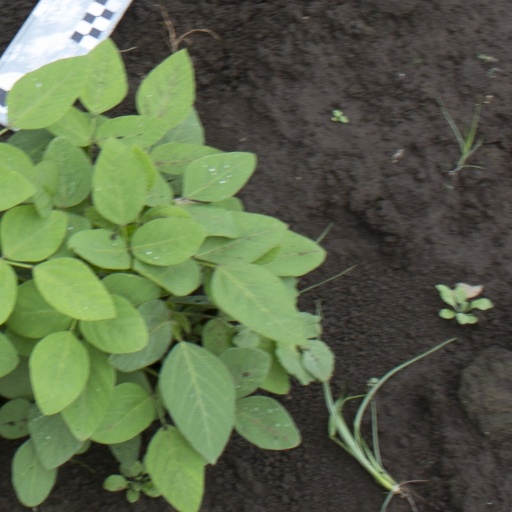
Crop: soybean